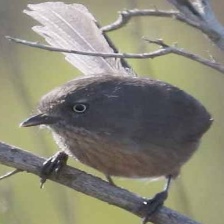
Species: WRENTIT
Scientific name: CHAMAEA FASCIATA